Château Beauregard

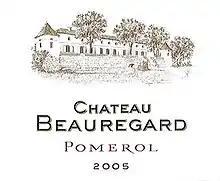
The 2005 Château Beauregard label depicting the château constructed in 1795–97.

Château Beauregard is a Bordeaux wine estate from the appellation Pomerol. The winery is located on the Right Bank of the Bordeaux wine region, in the commune of Pomerol in the department Gironde. As all wine produced in this appellation, Château Beauregard is unclassified but the estate is estimated among the great growths of the region.